Operetta

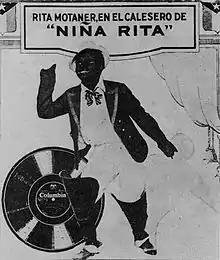
A Columbia Records advertisement for a recording of Rita Montaner in a production of Eliseo Grenet and Ernesto Lecuona's "Niña Rita, o, La Habana en 1830", an operetta from the Spanish genre of "zarzuela".

"Operetta" is the Italian diminutive of "opera" and was used originally to describe a shorter, perhaps less ambitious work than an opera. Operetta provides an alternative to operatic performances in an accessible form targeting a different audience. Operetta became a recognizable form in the mid-19th century in France, and its popularity led to the development of many national styles of operetta. Distinctive styles emerged across countries including Austria-Hungary, Germany, England, Spain, the Philippines, Mexico, Cuba, and the United States. Through the transfer of operetta among different countries, cultural cosmopolitanism emerged in the previous century. Operetta as a genre lost favor in the 1930s and gave way to modern musical theatre. Important operetta composers include Johann Strauss, Jacques Offenbach, Franz Lehár, and Francisco Alonso.